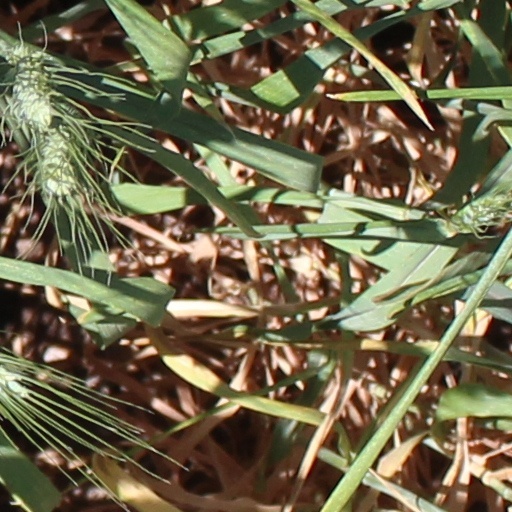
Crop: wheat